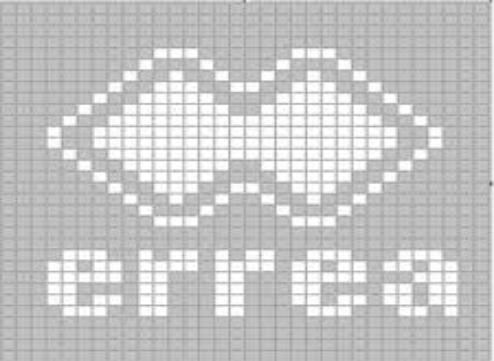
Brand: Errea
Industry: Clothes